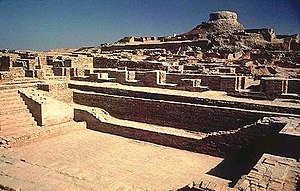
Mohenjo-Daro
Udgravning i Mohenjo-Daro
Mohenjo-Daro og Harappa var samtidige oldtidsbyer i Indusdalen, der i dag ligger i Pakistan. De var begge en del af Induskulturen, som blev opdaget og udgravet i løbet af 1920'erne. Mohenjo-Daro blev sandsynligvis bygget i tidsrummet mellem 3.000 f.Kr. og 2.000 f.Kr. Byen blev ødelagt og genopbygget mindst 11 gange. Hver gang blev den nye by bygget ovenpå den gamle.